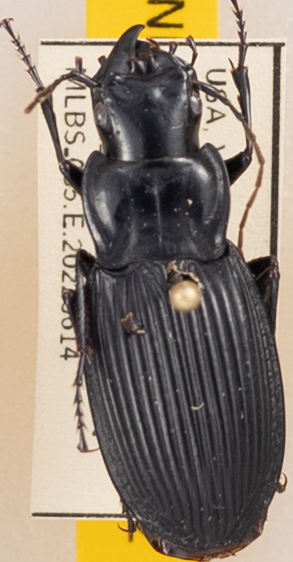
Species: Dicaelus teter
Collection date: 2022-06-14
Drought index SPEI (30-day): -0.03
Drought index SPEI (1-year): -1.01
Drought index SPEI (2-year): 0.1